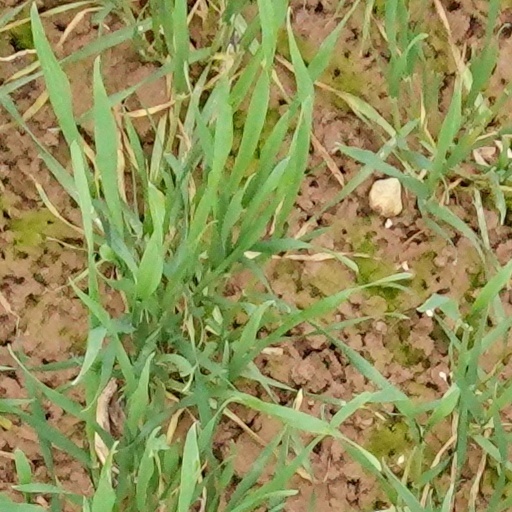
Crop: wheat